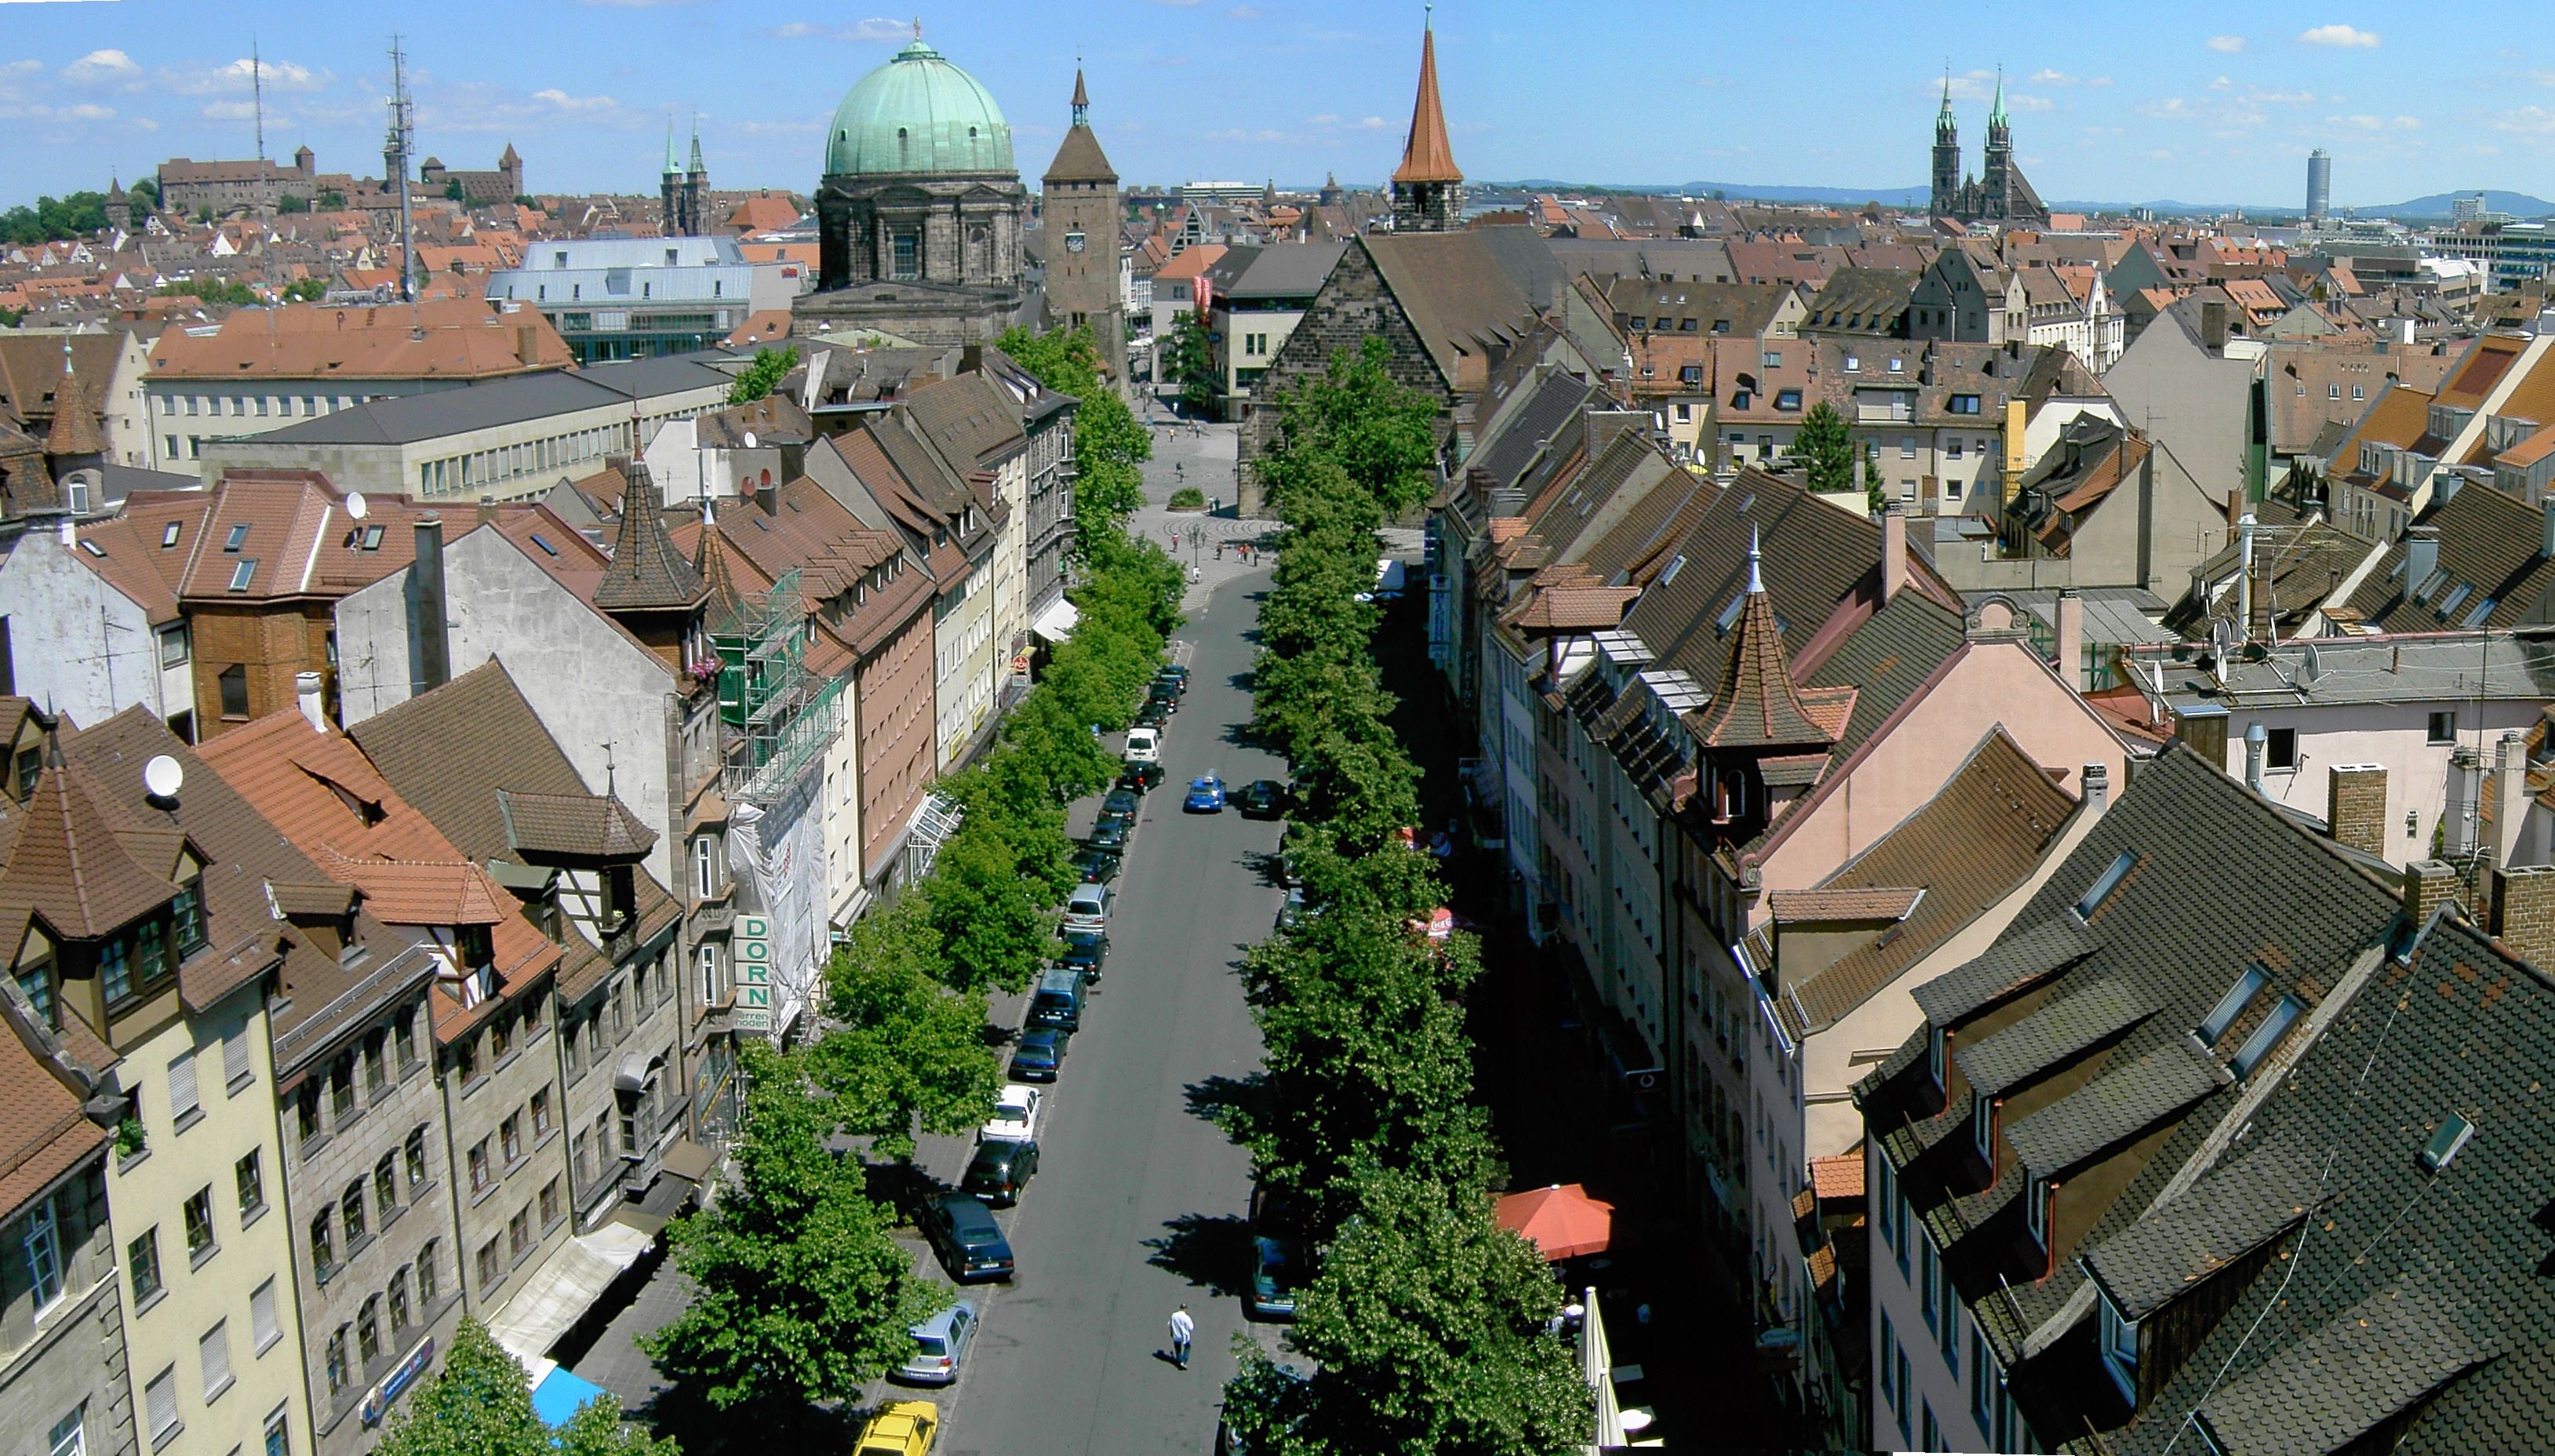
architecture, town, city, skyscraper, cityscape, downtown, landmark, tourism, waterway, town square, metropolis, neighbourhood, aerial photography, urban area, residential area, human settlement, metropolitan area, nurnberg